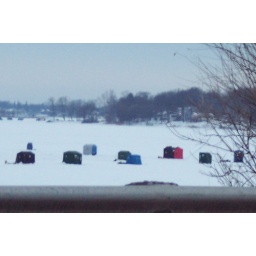
Fish houses on a lake in Lindstrom